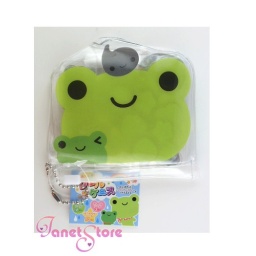
Q-Lia frog pig cat bear stickers flakes in bag